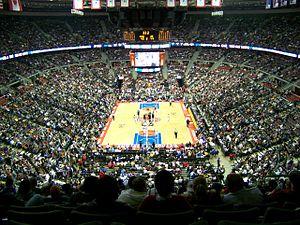
The Palace of Auburn Hills était une salle omnisports située à Auburn Hills, dans la banlieue nord de Détroit, dans l'État du Michigan.
Up! Tour est la seconde tournée mondiale effectuée par la chanteuse et compositrice canadienne Shania Twain à l'appui de son quatrième album studio, Up!. Le spectacle s'est effectué en Amérique du Nord et en Europe. Le Tour est devenu l'un des circuits avec les plus grosses recettes en 2004, selon les estimations, recettes de plus de 100 millions de dollars.